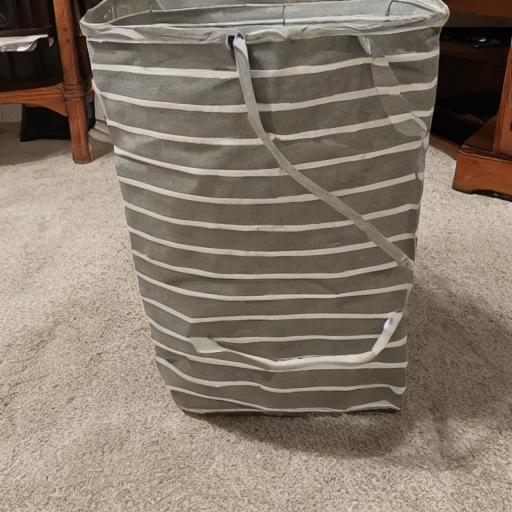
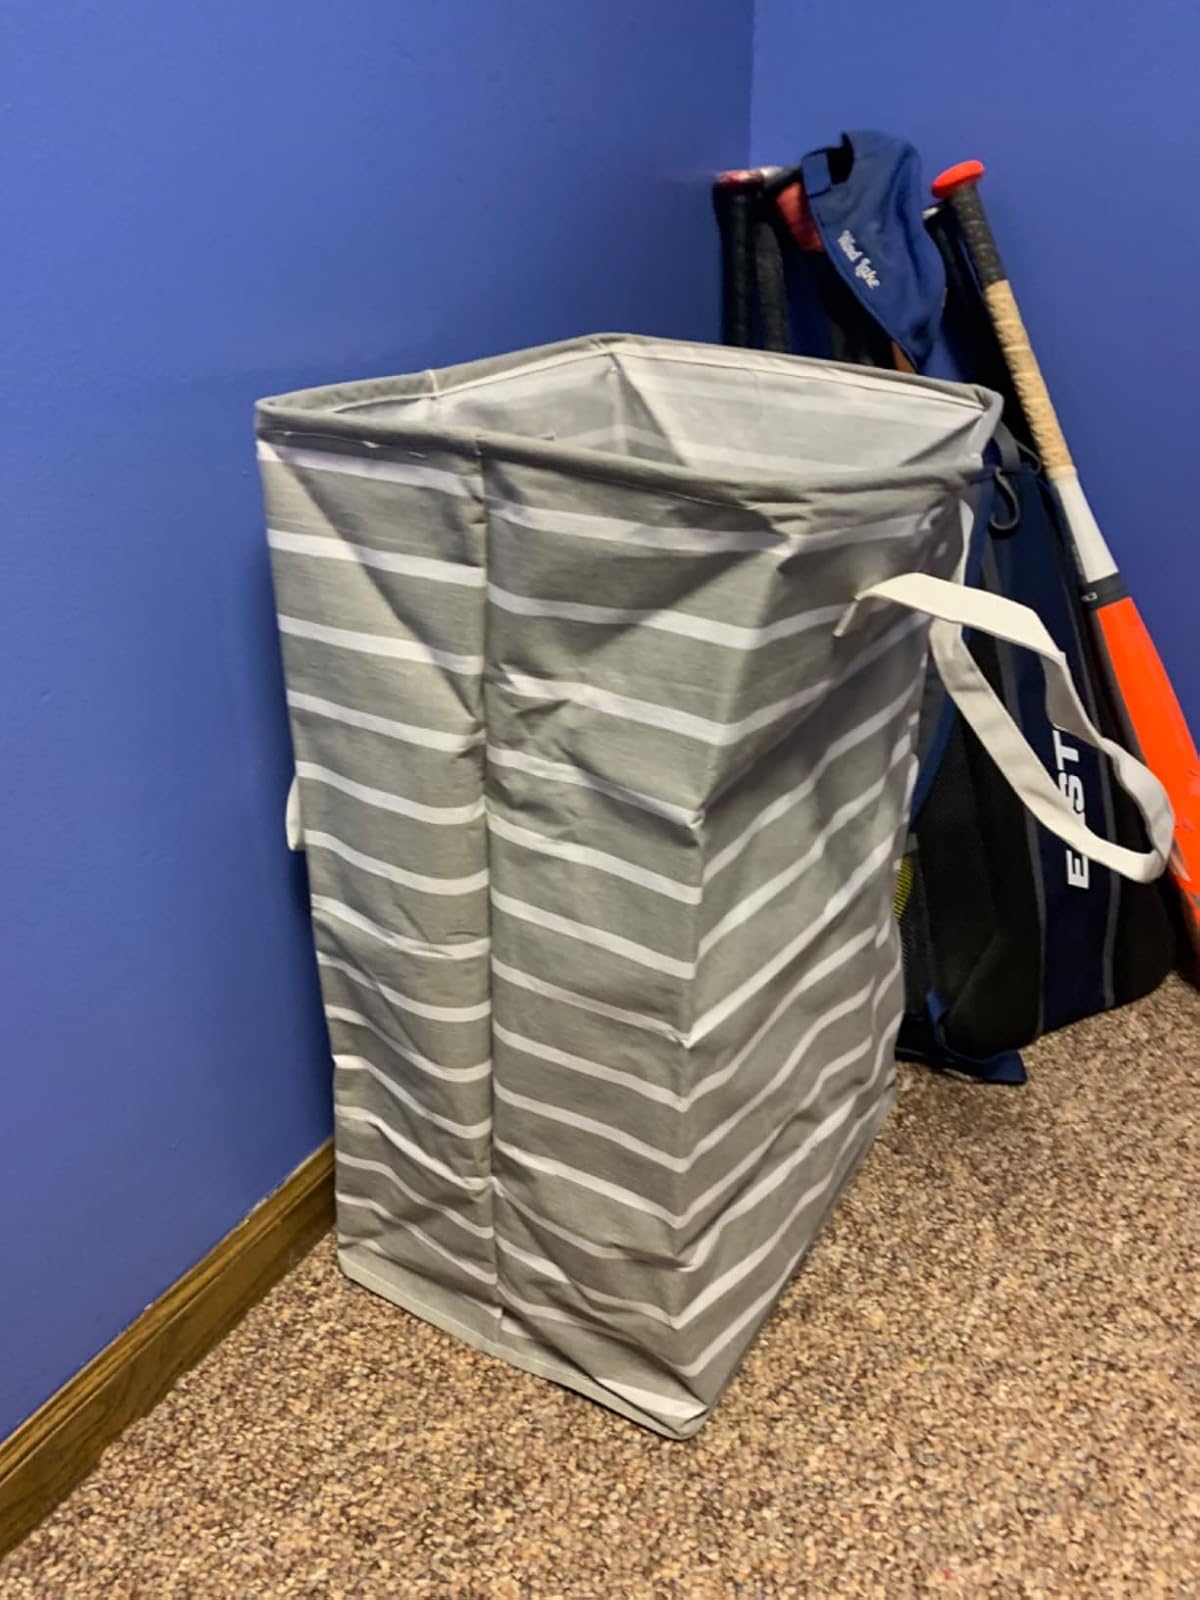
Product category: items_hamper
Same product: no